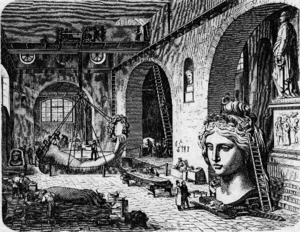
La Bavaria est une allégorie féminine de la Bavière. Elle en est également la sainte patronne.